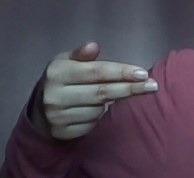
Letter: ghain